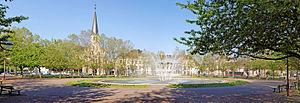
La place du Président Wilson, à Dijon un jour de grand soleil
La place du Président-Wilson, mais souvent abrégée en place Wilson, est une place située dans le centre de Dijon. L'ensemble urbain de la place a été inscrit au titre des monuments et des sites historiques par arrêté du 22 juillet 1972.